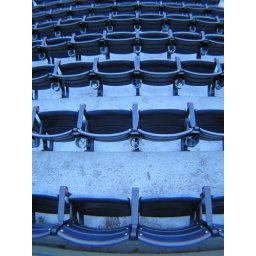
Even the seats are blue as the Braves end their first season in 14 years without being in the Division playoffs.